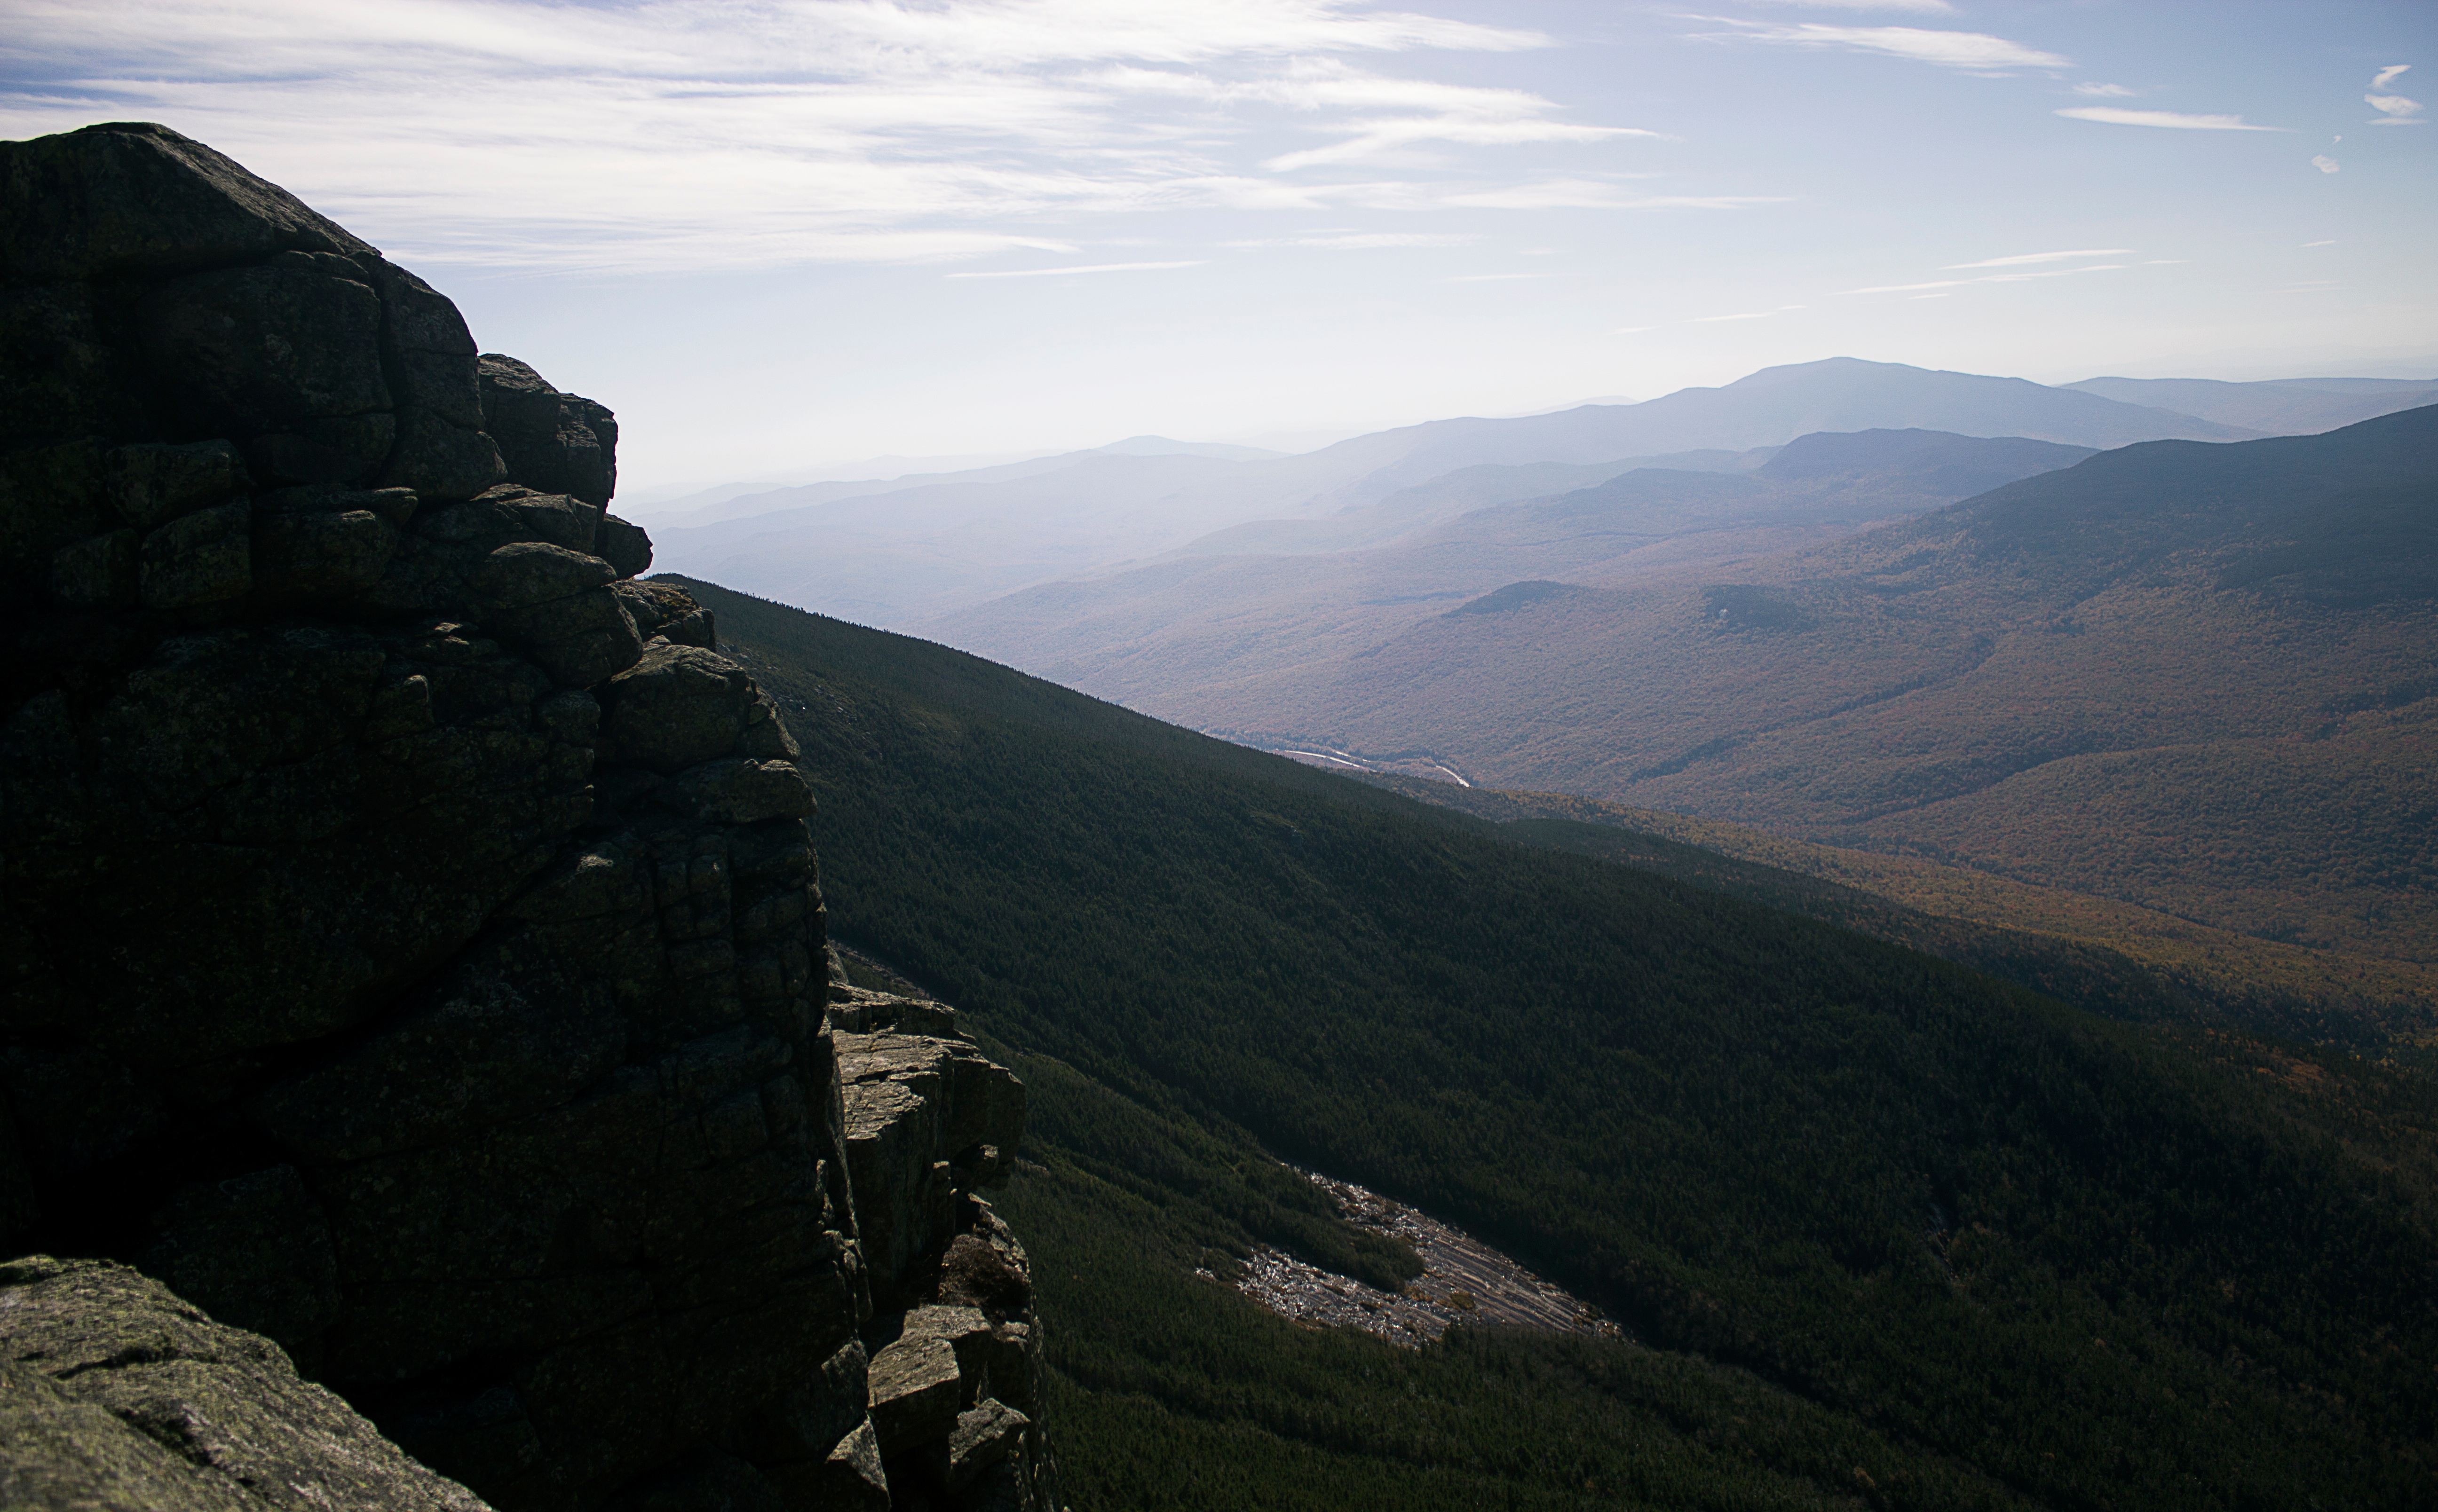
landscape, tree, nature, rock, wilderness, walking, mountain, hiking, hill, adventure, valley, mountain range, extreme sport, terrain, ridge, summit, alps, fell, landform, mountain pass, geographical feature, mountainous landforms